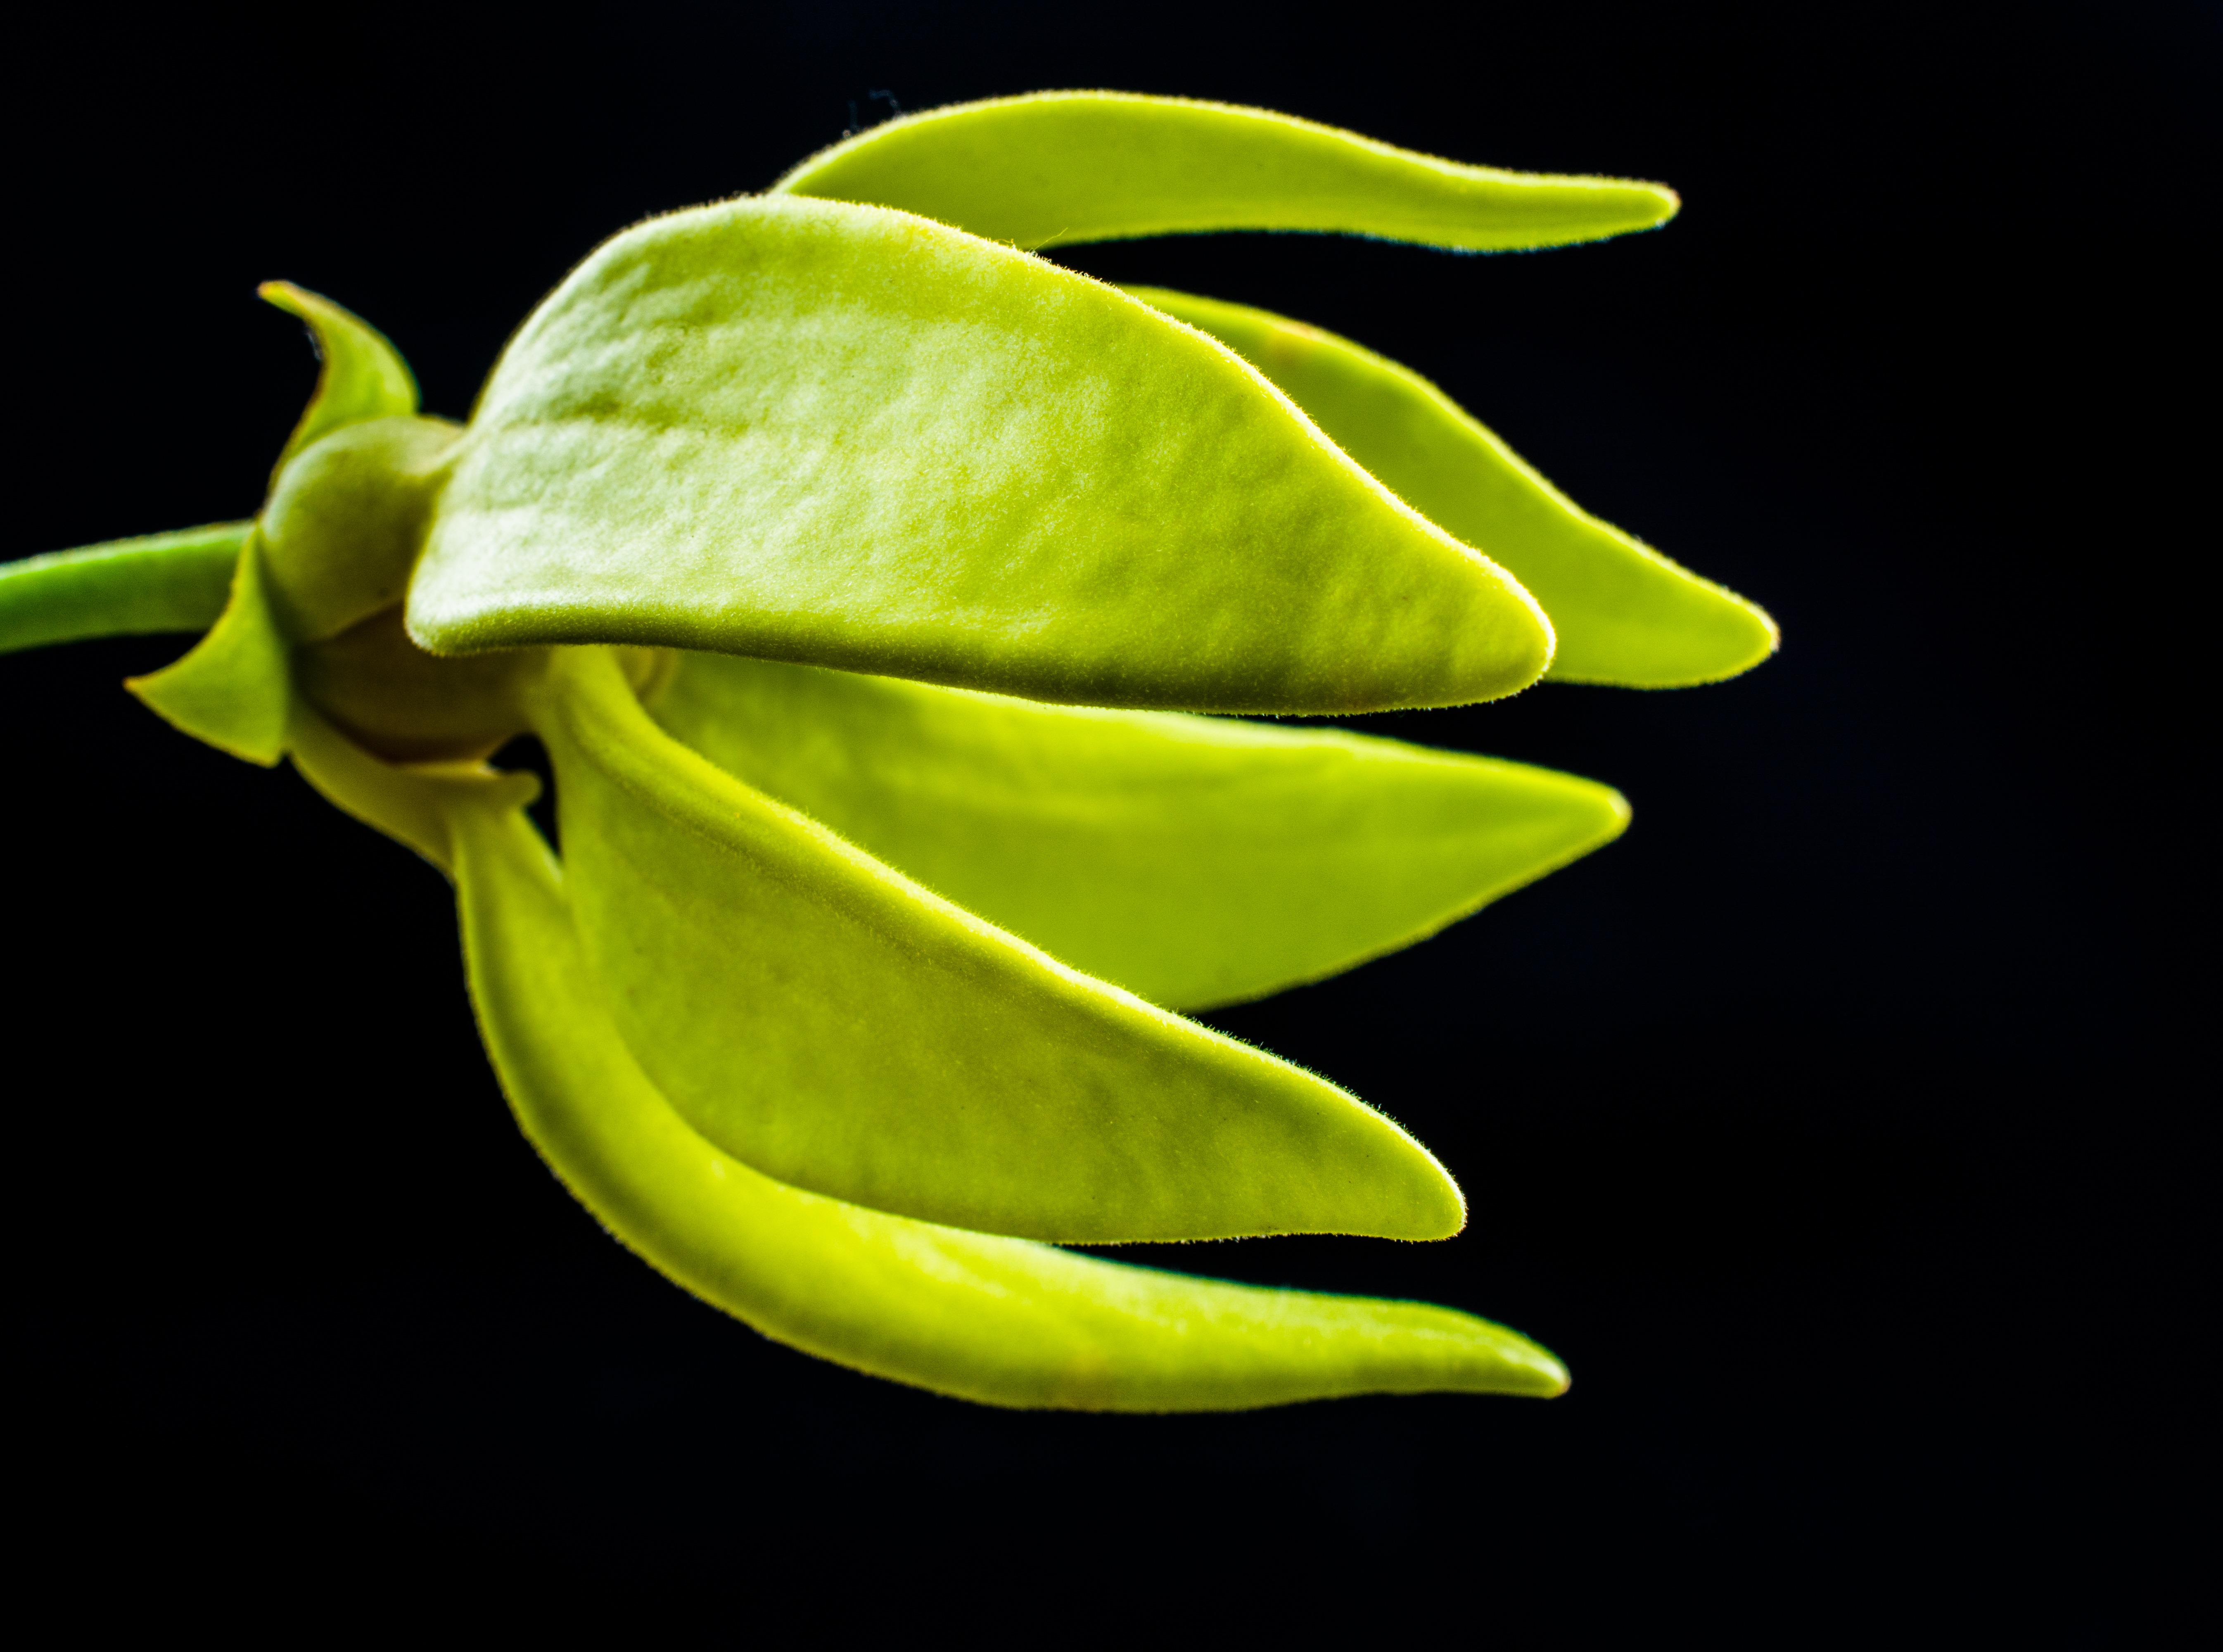
blossom, plant, leaf, flower, petal, bloom, green, produce, botany, yellow, close, flora, close up, bud, arum, macro photography, flowering plant, plant stem, land plant